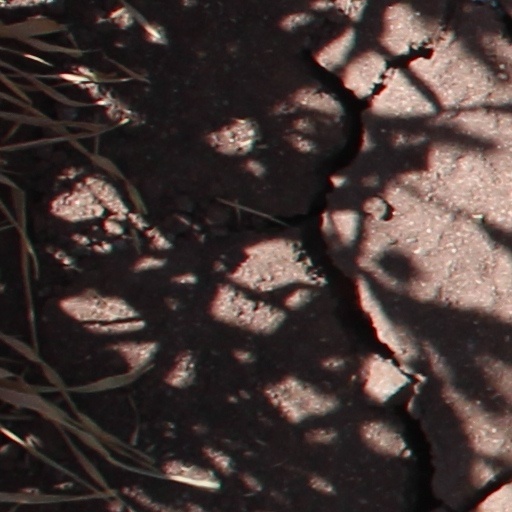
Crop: wheat